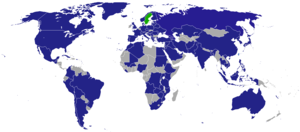
Nordens diplomatiske repræsentationer
Denne oversigt lister op udenrigske repræsentationer tilhørende de nordiske lande.